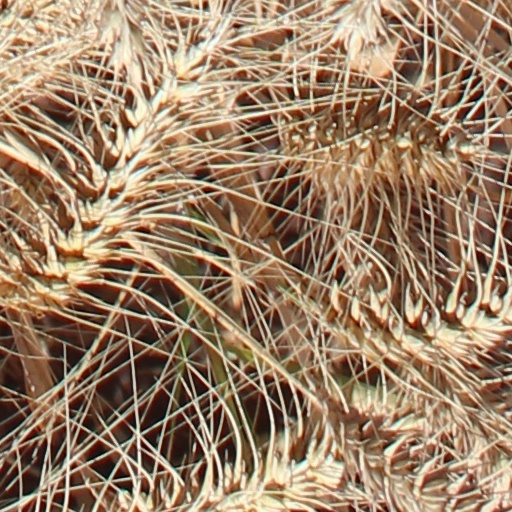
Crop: wheat